Question: Please indicate a possible affordance area of the swing_tennis_racket that can be used for holding
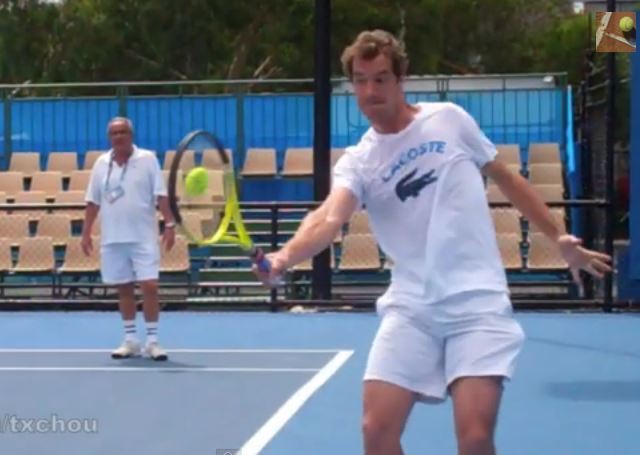
Answer: [231.713, 228.0, 278.287, 285.107]